FRELIMO

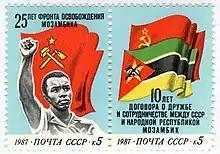
1987 Soviet stamps commemorating 25 years since the founding of FRELIMO and 10 years of USSR-Mozambique relations

However, some serious setbacks occurred, with particular force in the years 1982–1984. Neighbouring states, firstly Rhodesia and then South Africa, made direct armed incursions and promoted the growing RENAMO insurgency which continued to carry out economic sabotage and terrorism against the population. Natural disasters compounded the already devastating situation, with large scale floods in some regions from Tropical Storm Domoina in 1984, followed by extensive droughts.